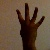
The image shows a hand gesture representing the number 4 in Indian Sign Language.